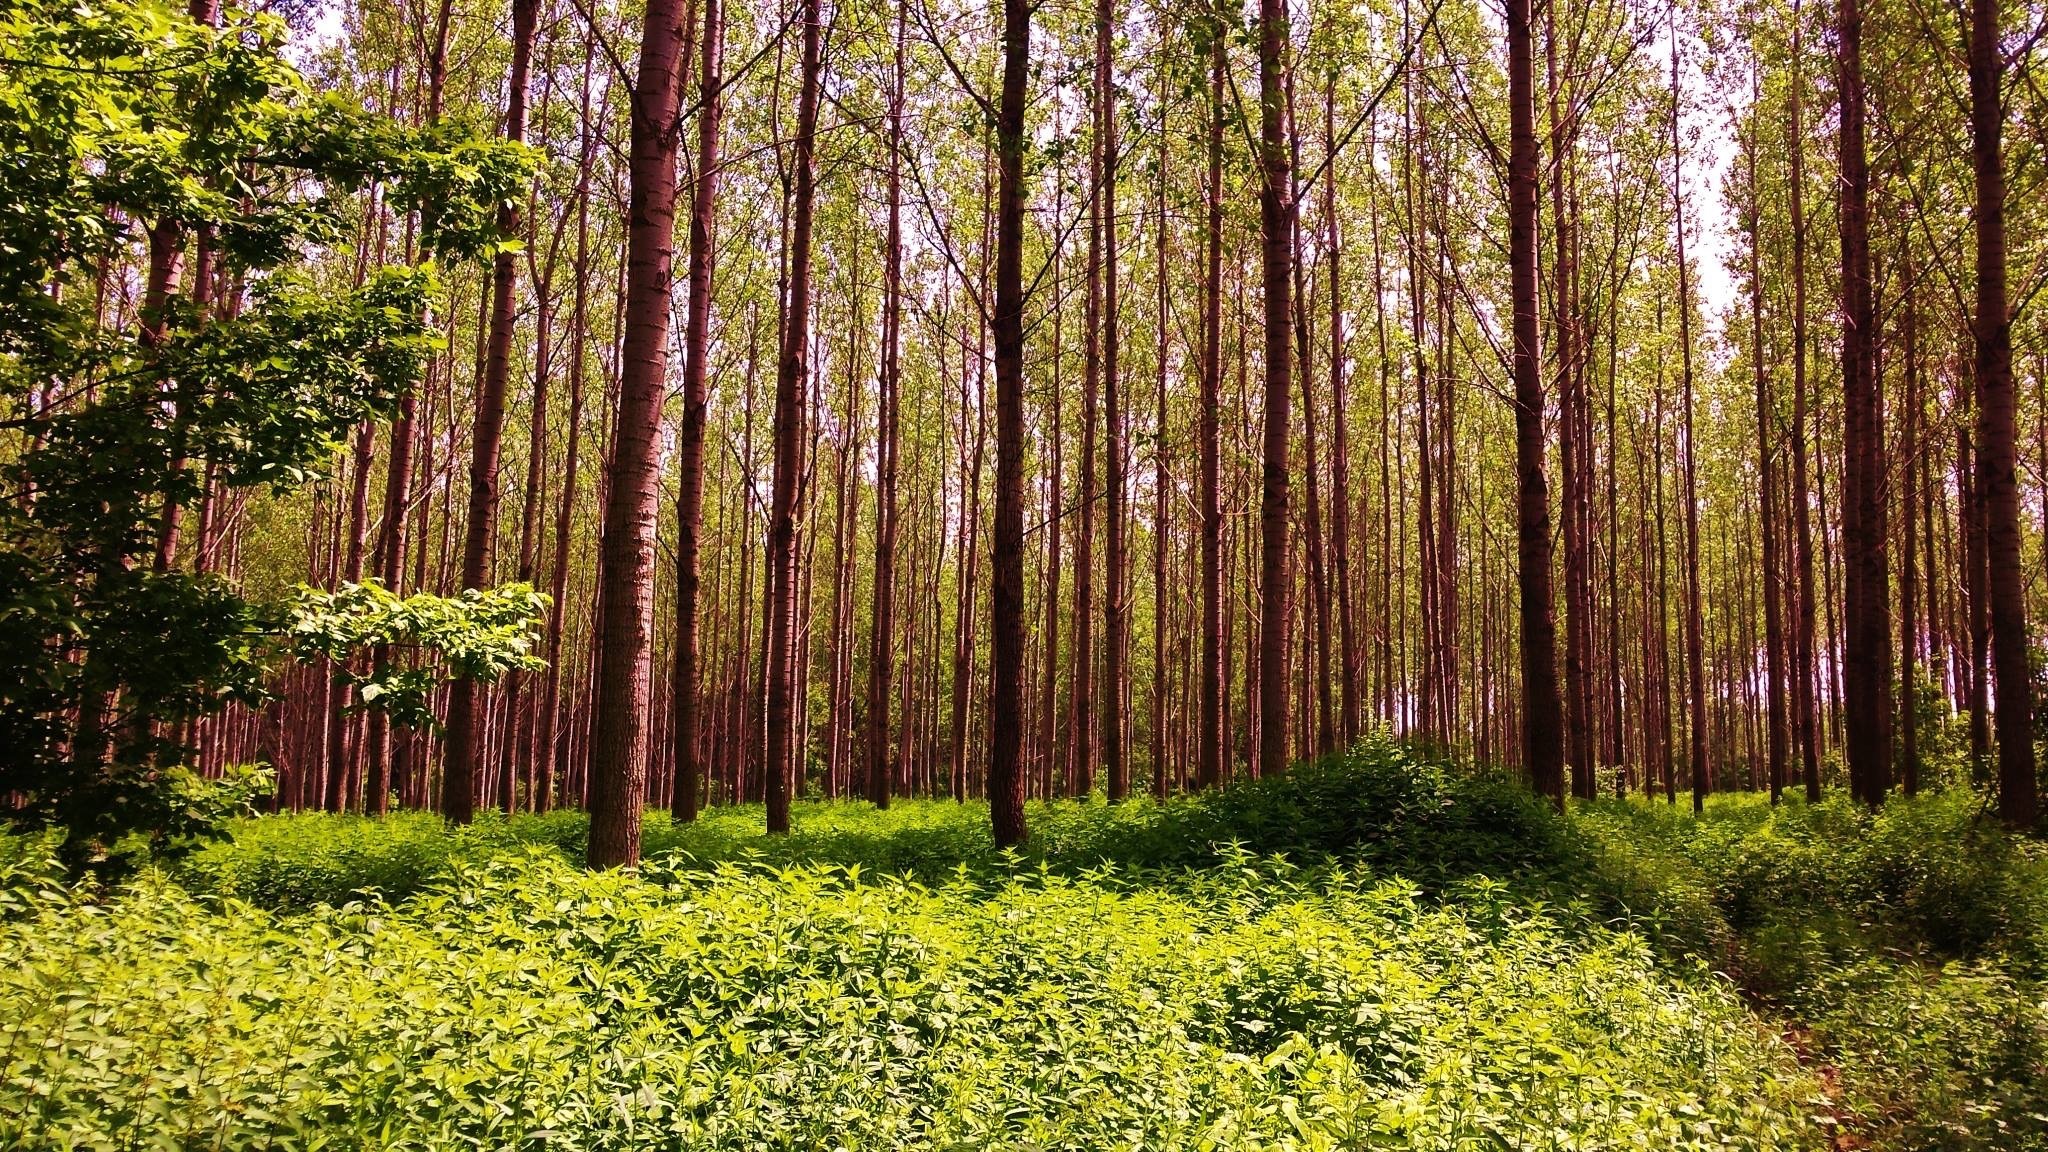
tree, forest, wilderness, plant, meadow, sunlight, leaf, flower, autumn, flora, trees, vegetation, shrub, rainforest, deciduous, grove, woodland, habitat, priroda, ecosystem, biome, old growth forest, natural environment, woody plant, temperate broadleaf and mixed forest, temperate coniferous forest, land plant